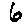
Label: 6